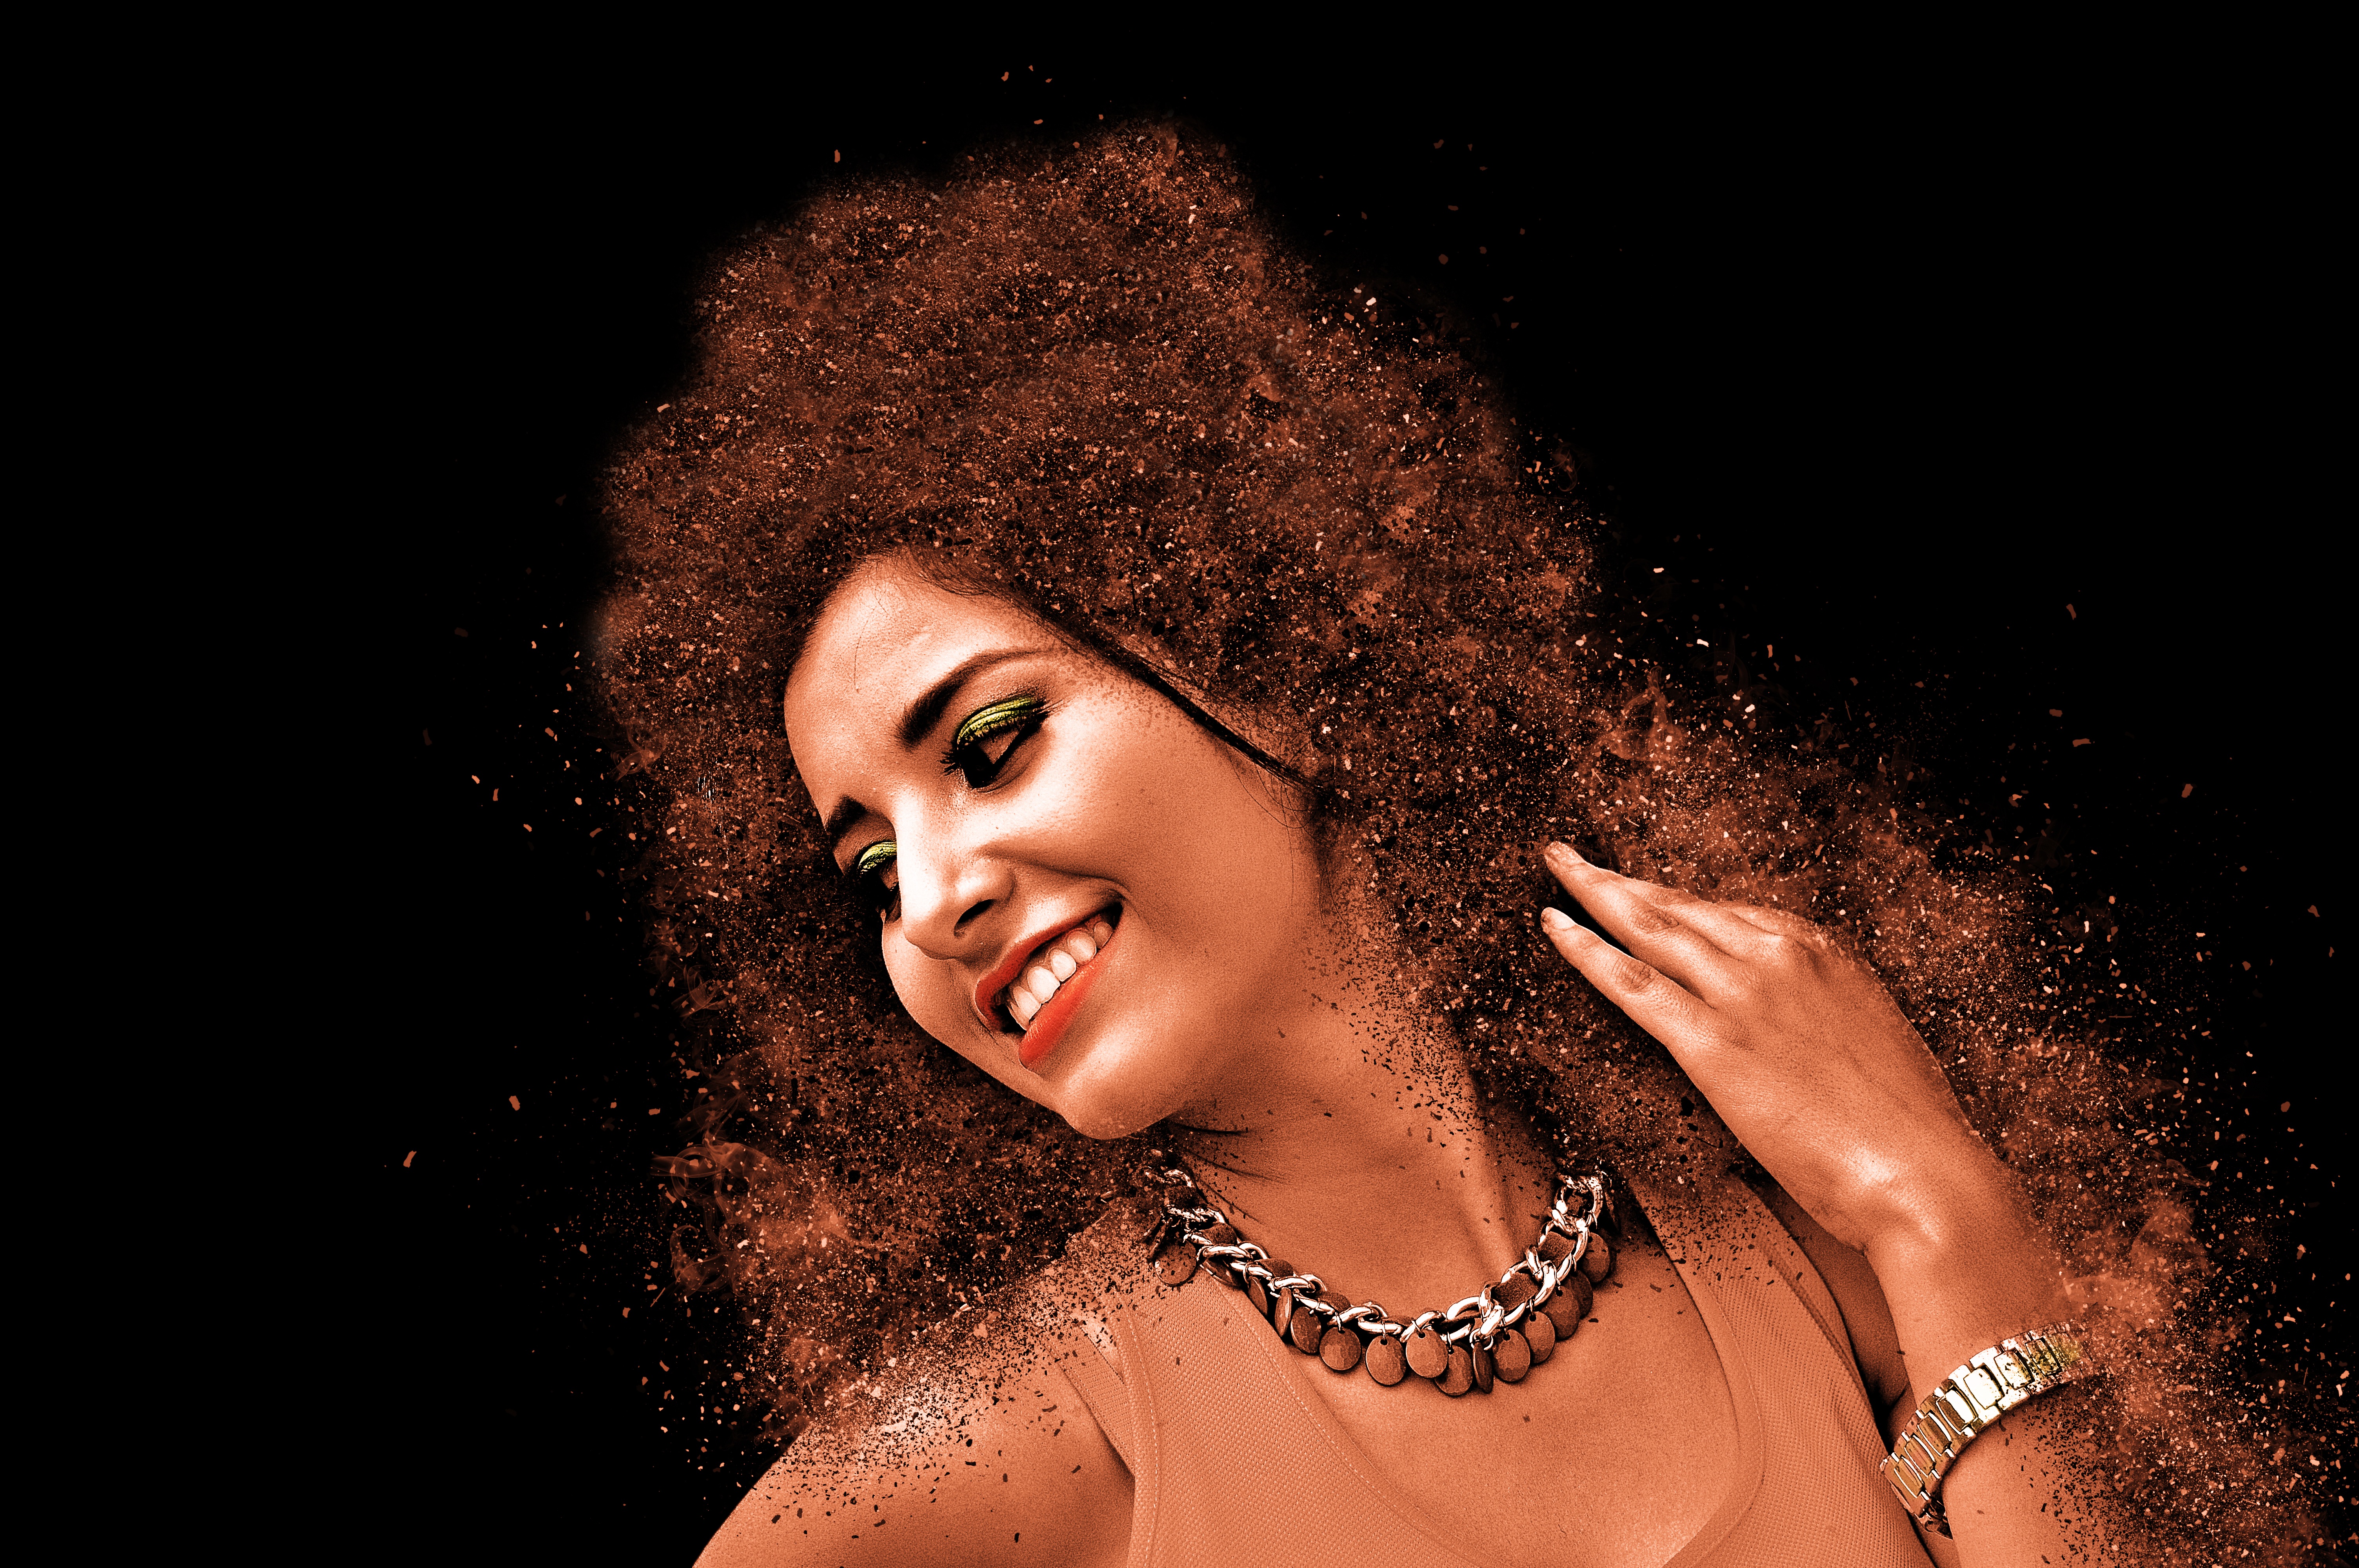
girl, woman, hair, photography, female, singer, portrait, model, red, human, darkness, fashion, lady, hairstyle, smile, human body, lichtspiel, face, art, happy, eye, head, singing, photograph, beauty, beautiful, sexy, pretty, sensual, photo shoot, portrait photography